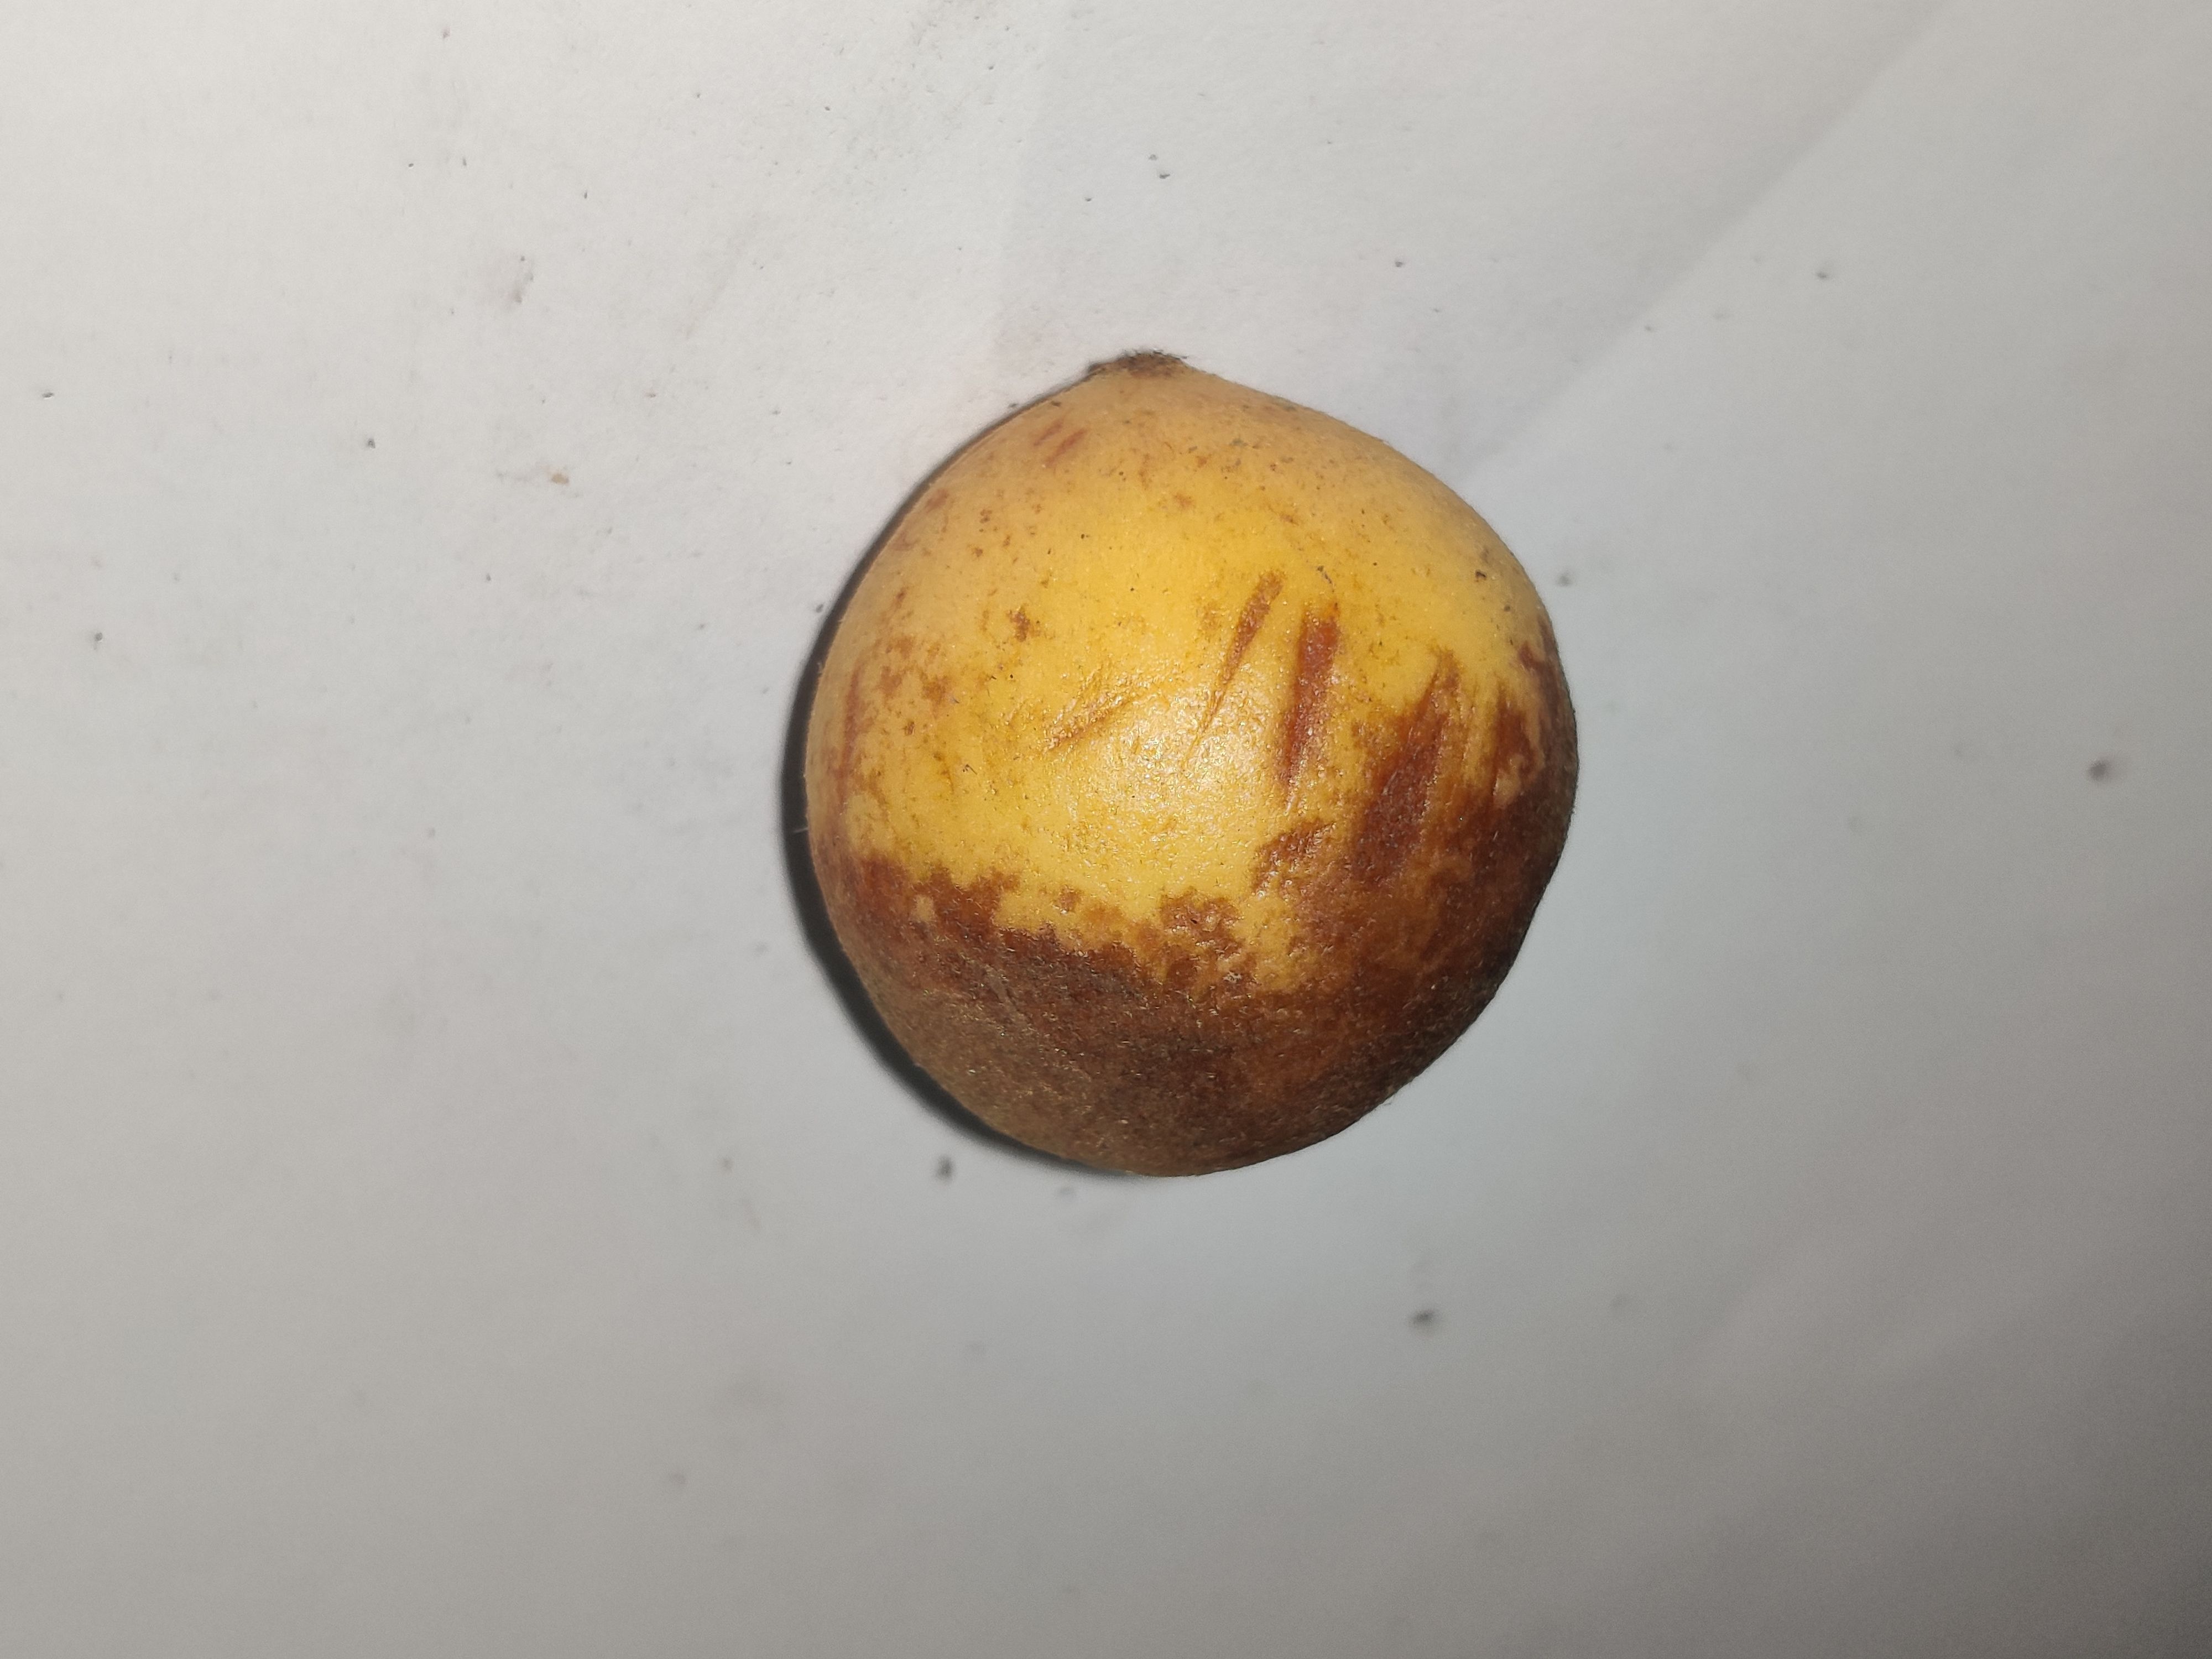
Fruit: burmese-grape
Grade: 2nd-grade